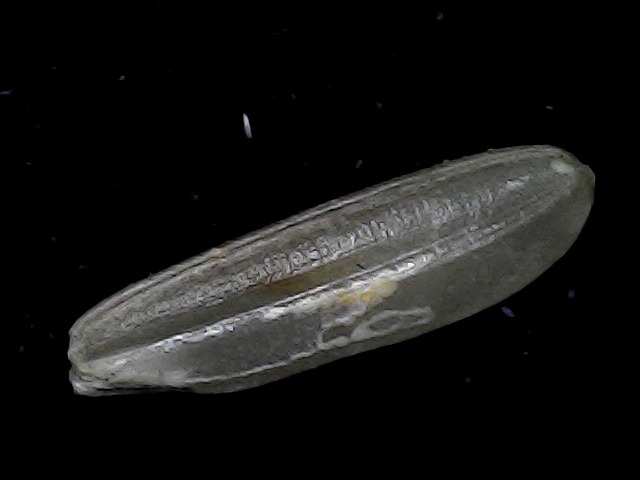
Rice variety: BD85